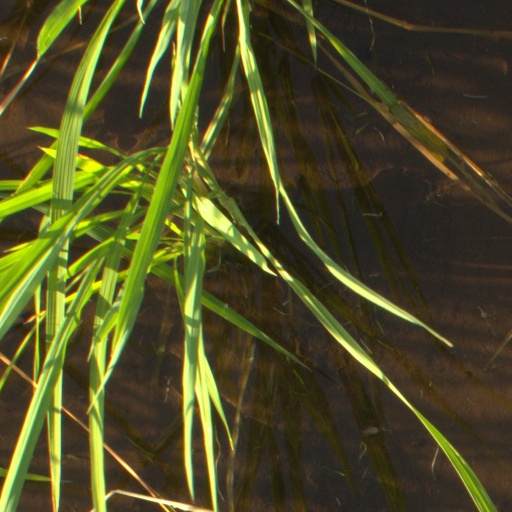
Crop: rice